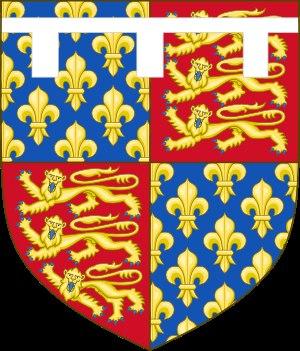
Édouard Plantagenêt, plus connu sous le surnom de Prince Noir, prince de Galles, comte de Chester, duc de Cornouailles et prince d'Aquitaine, était le fils aîné d'Édouard III d'Angleterre et de Philippa de Hainaut.